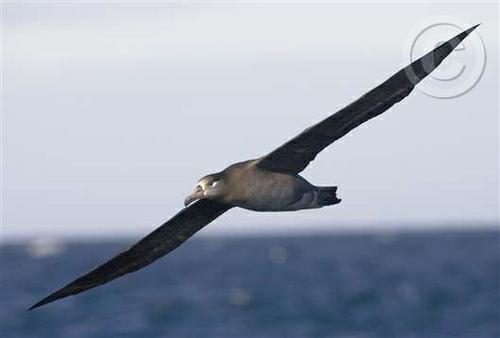
A photo of a black footed albatross